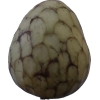
Label: cherimoya